Armée secrète

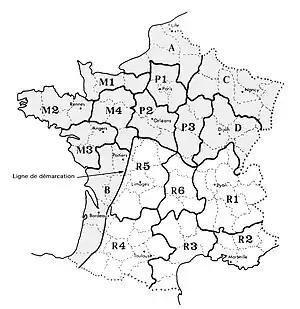
Regional organization of the French Resistance

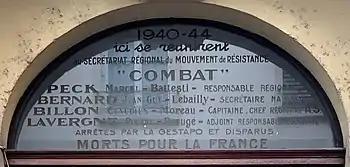
Commemorative plaque in Lyon

The armée secrète was a French military organization active during World War II. The collective grouped the paramilitary formations of the three most important Gaullist resistance movements in the southern zone.